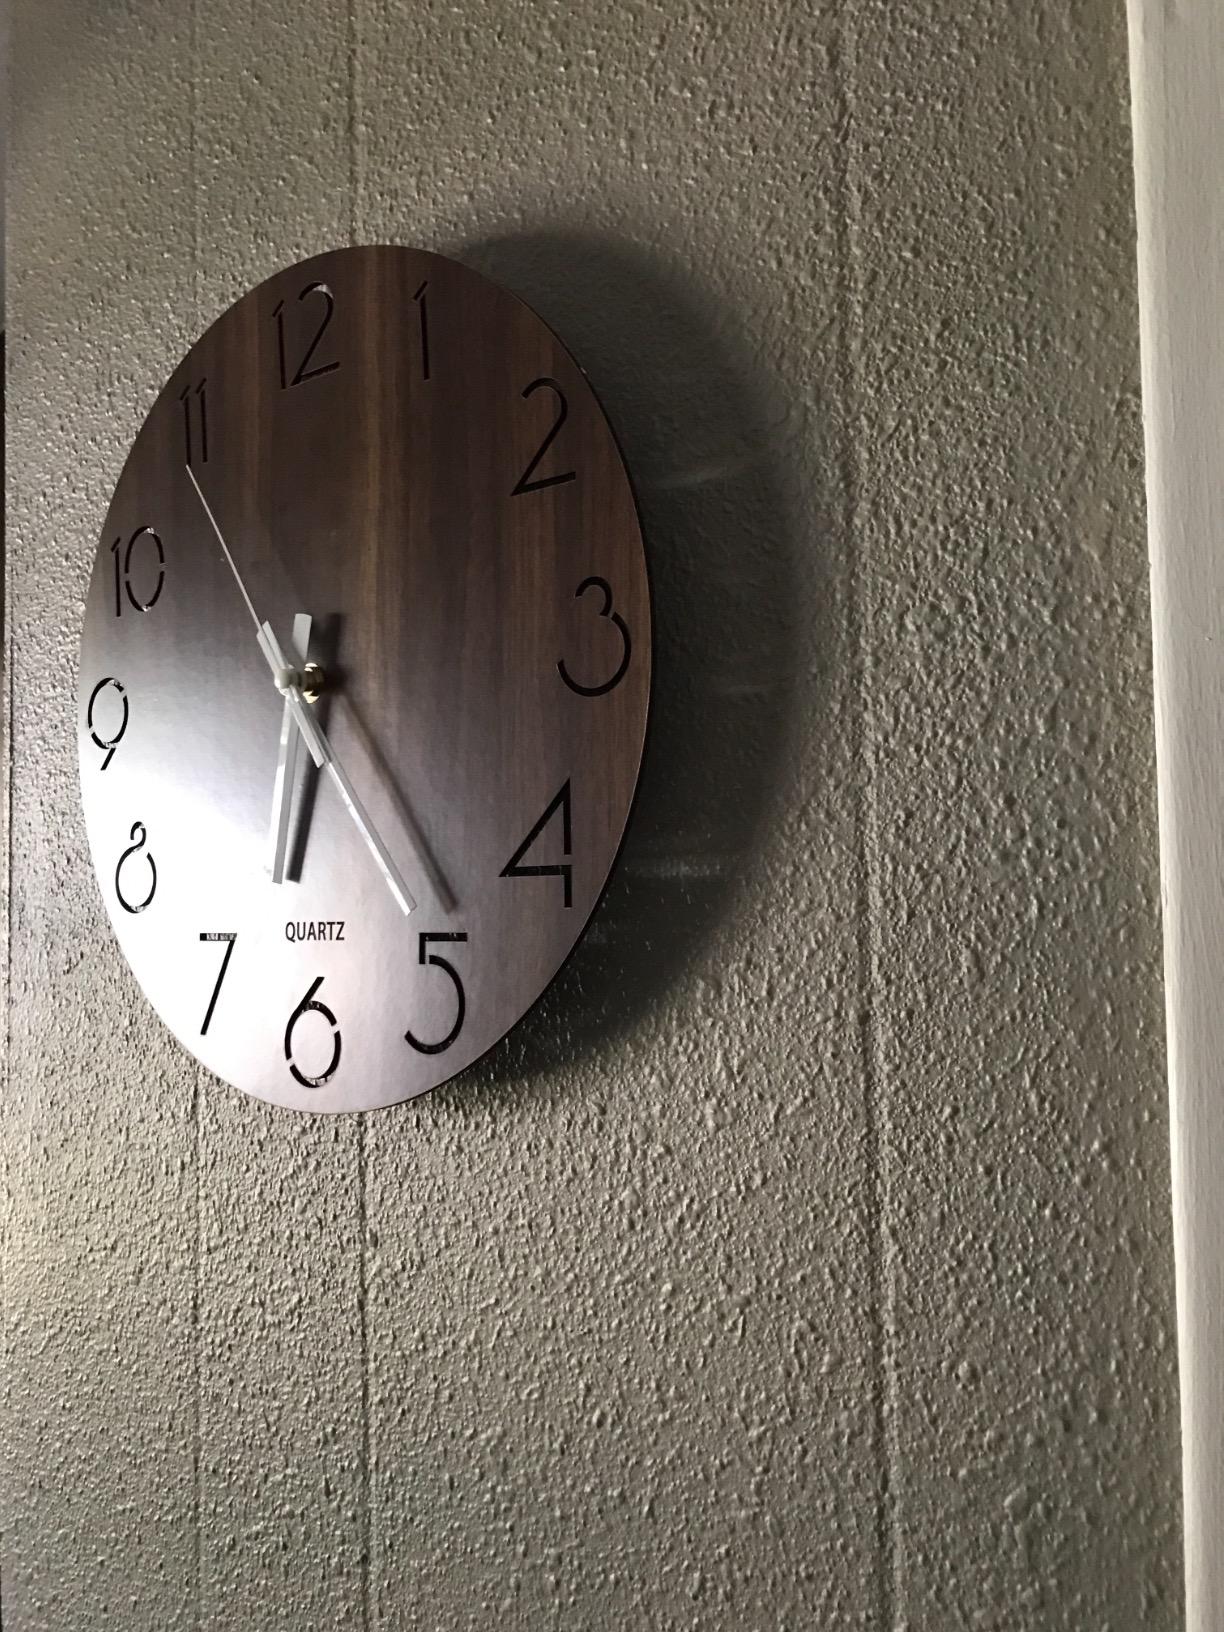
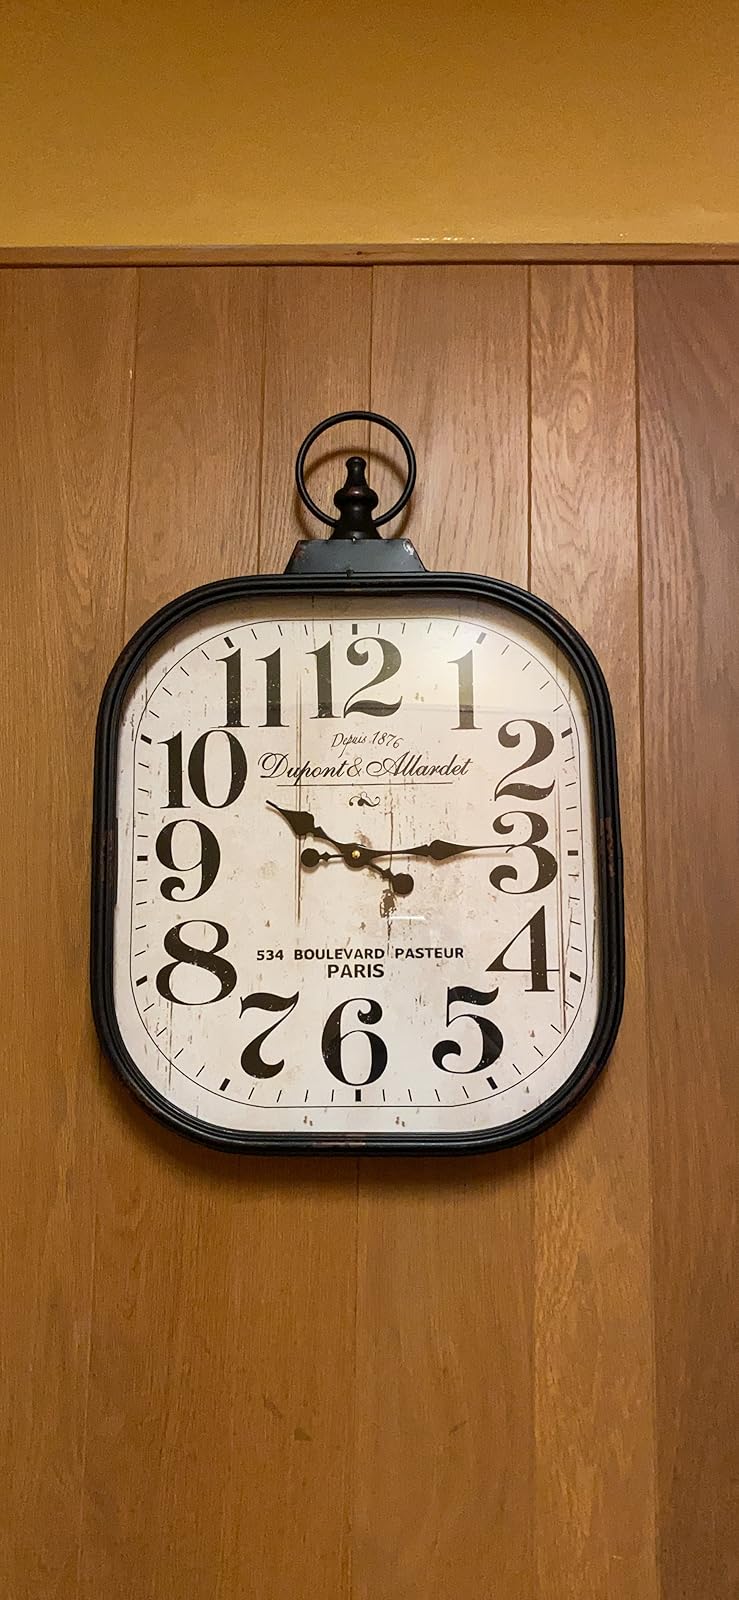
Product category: clock
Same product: no